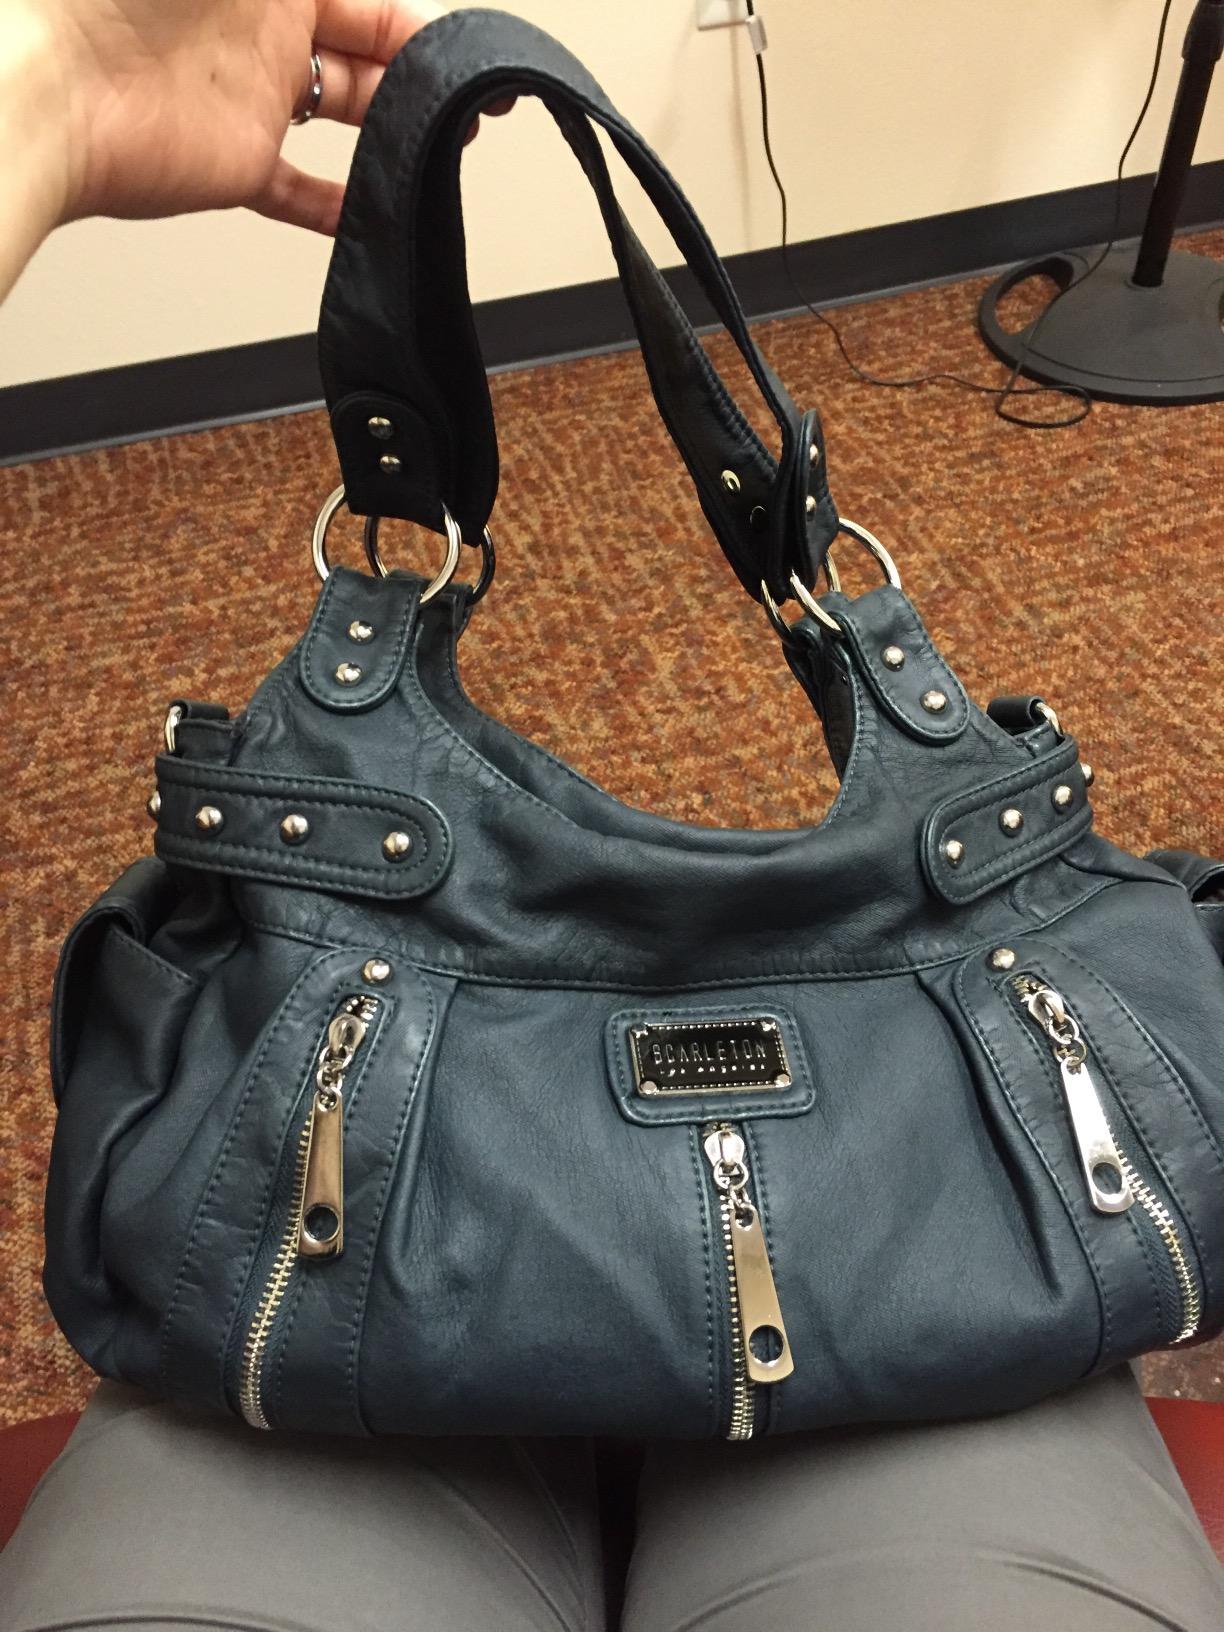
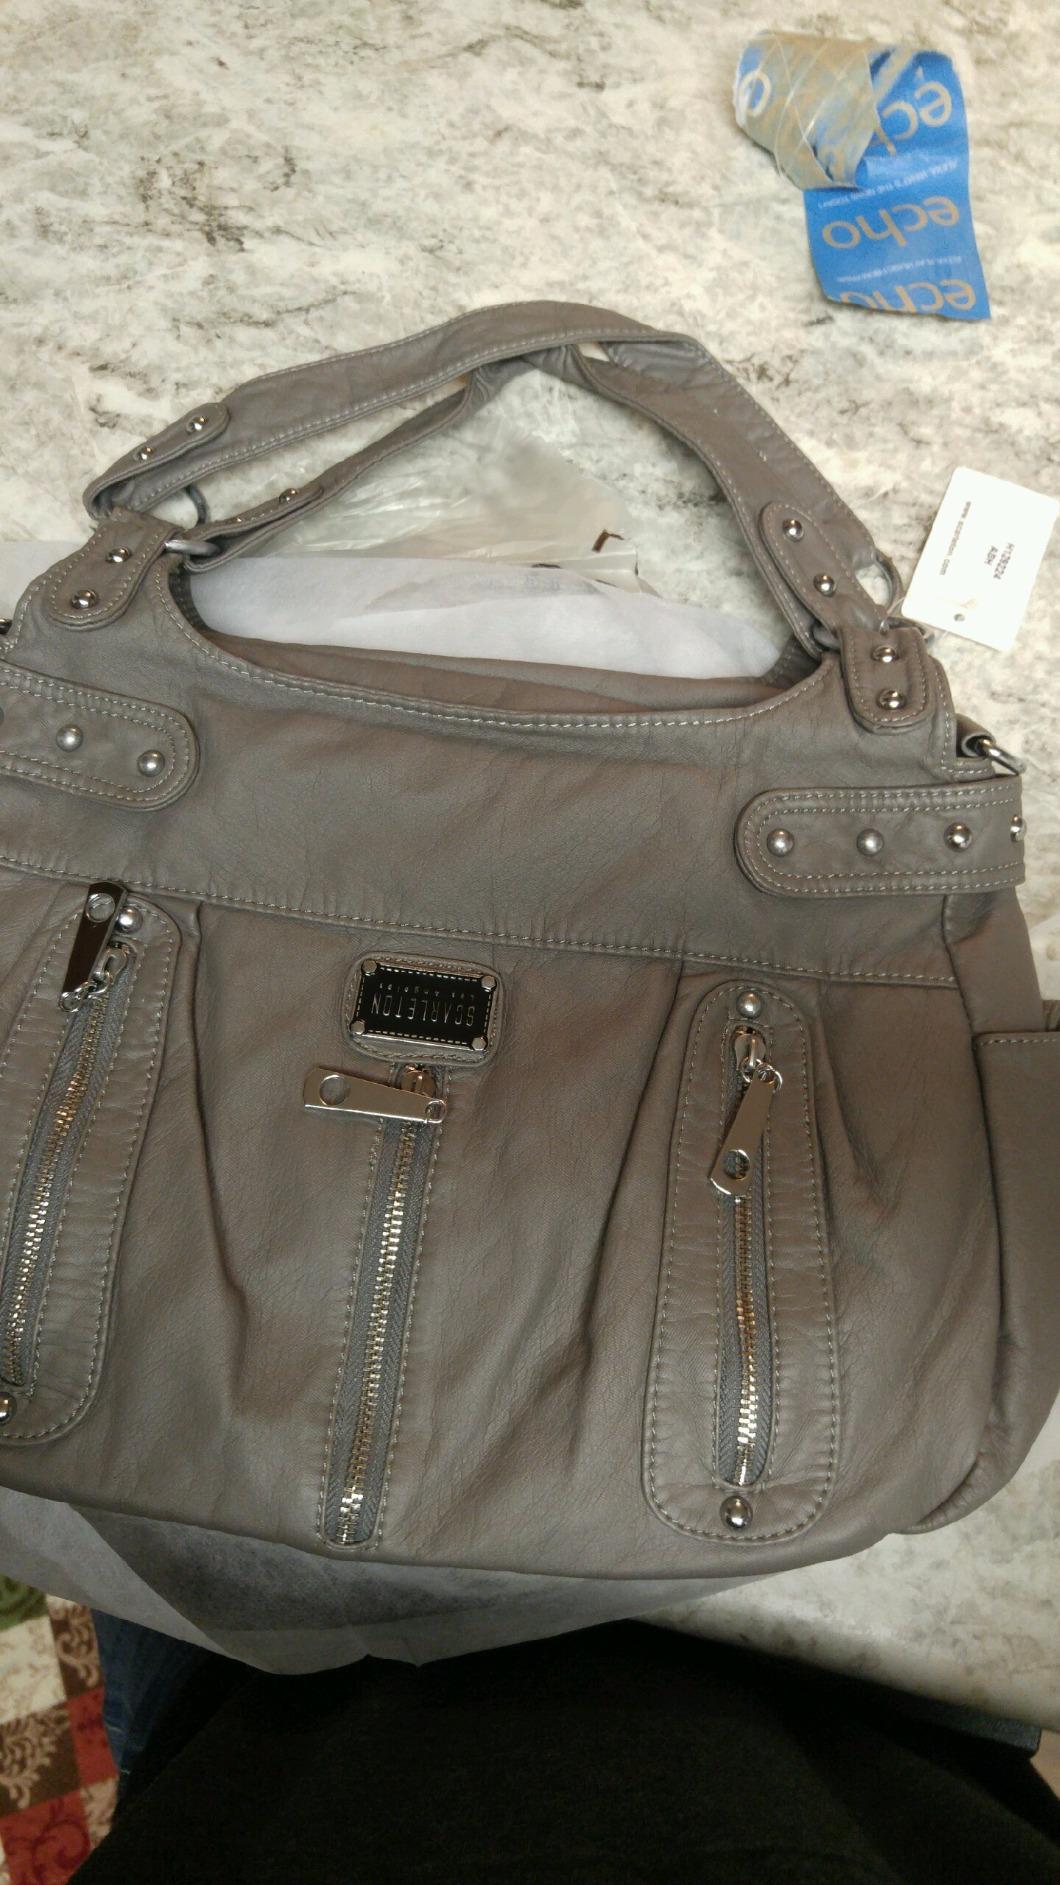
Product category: accessories_handbag
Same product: no